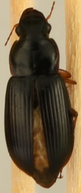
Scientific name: Harpalus pensylvanicus
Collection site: Sterling Site (STER), plot STER_006